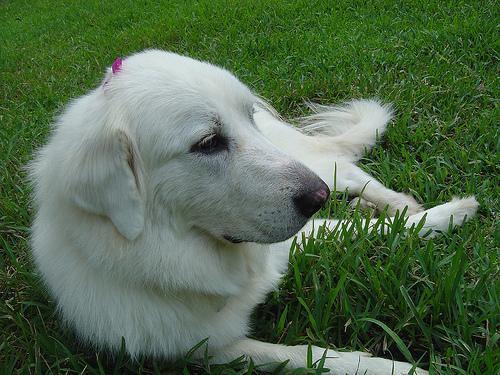
Great_Pyrenees